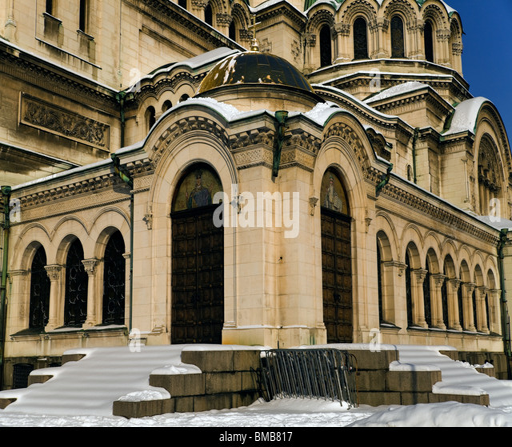
snow on the doors and steps